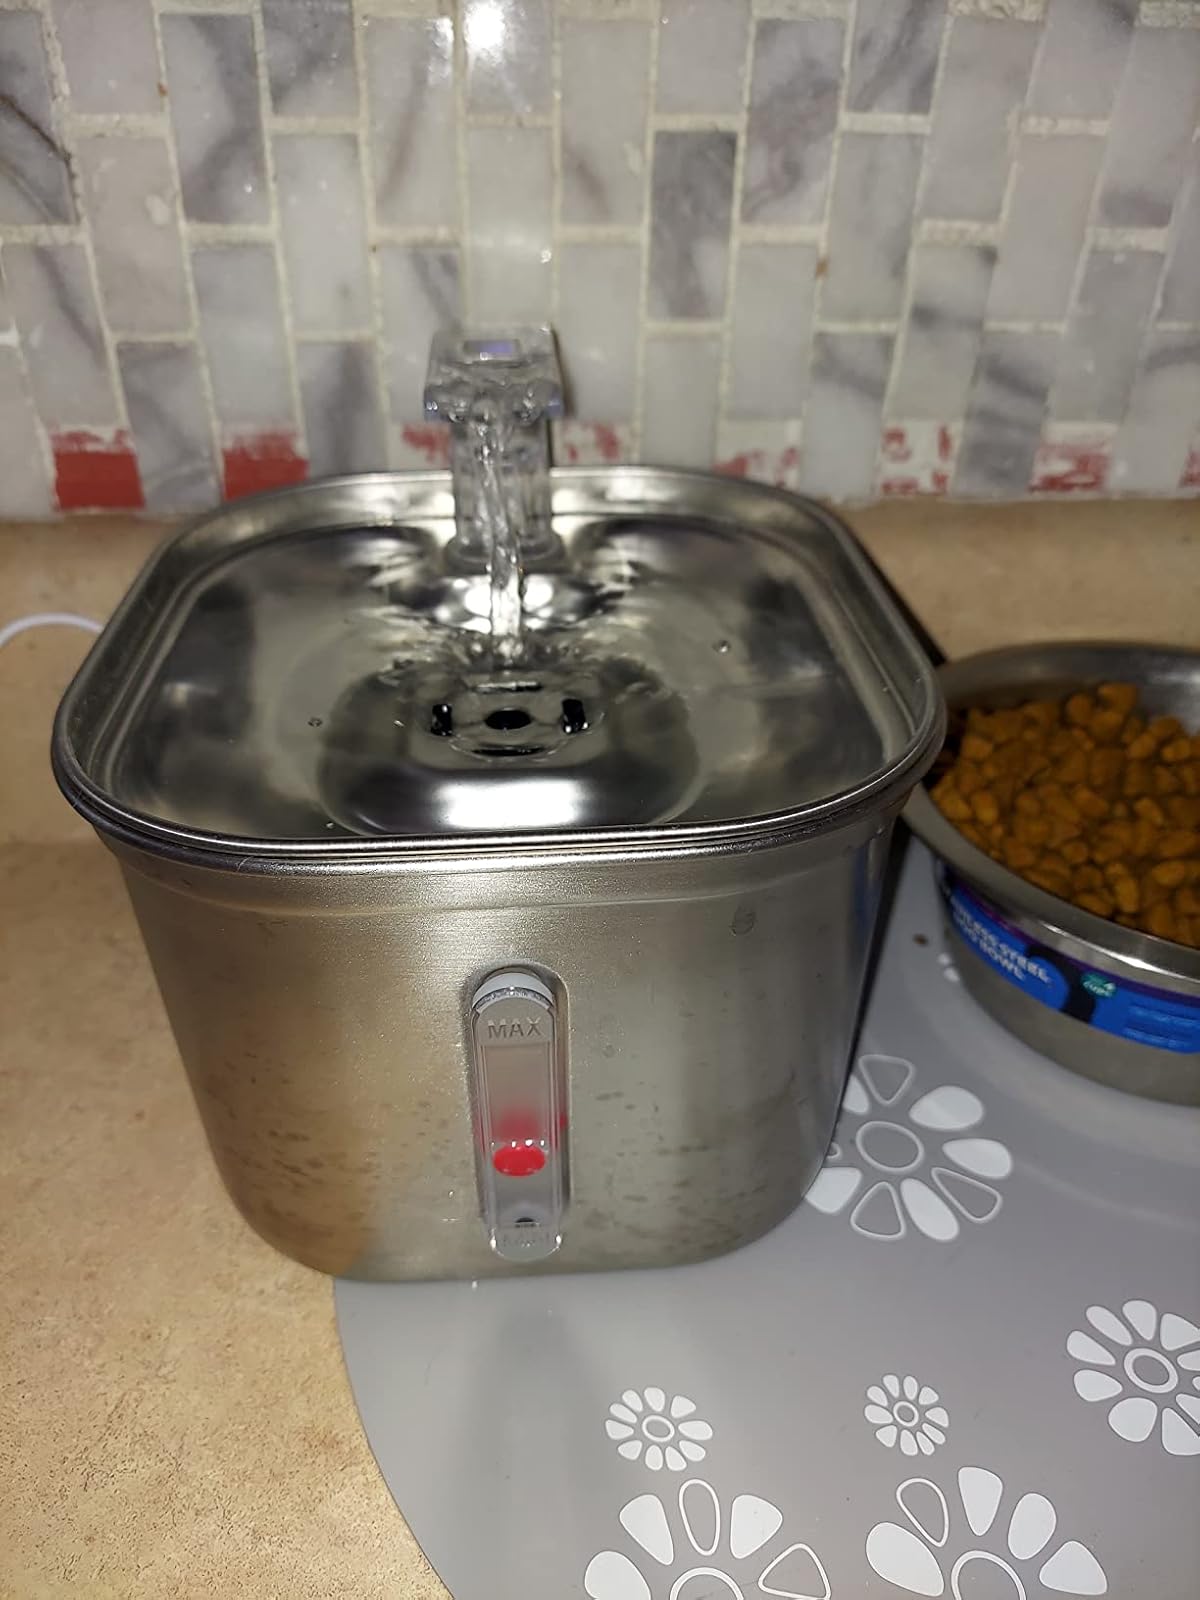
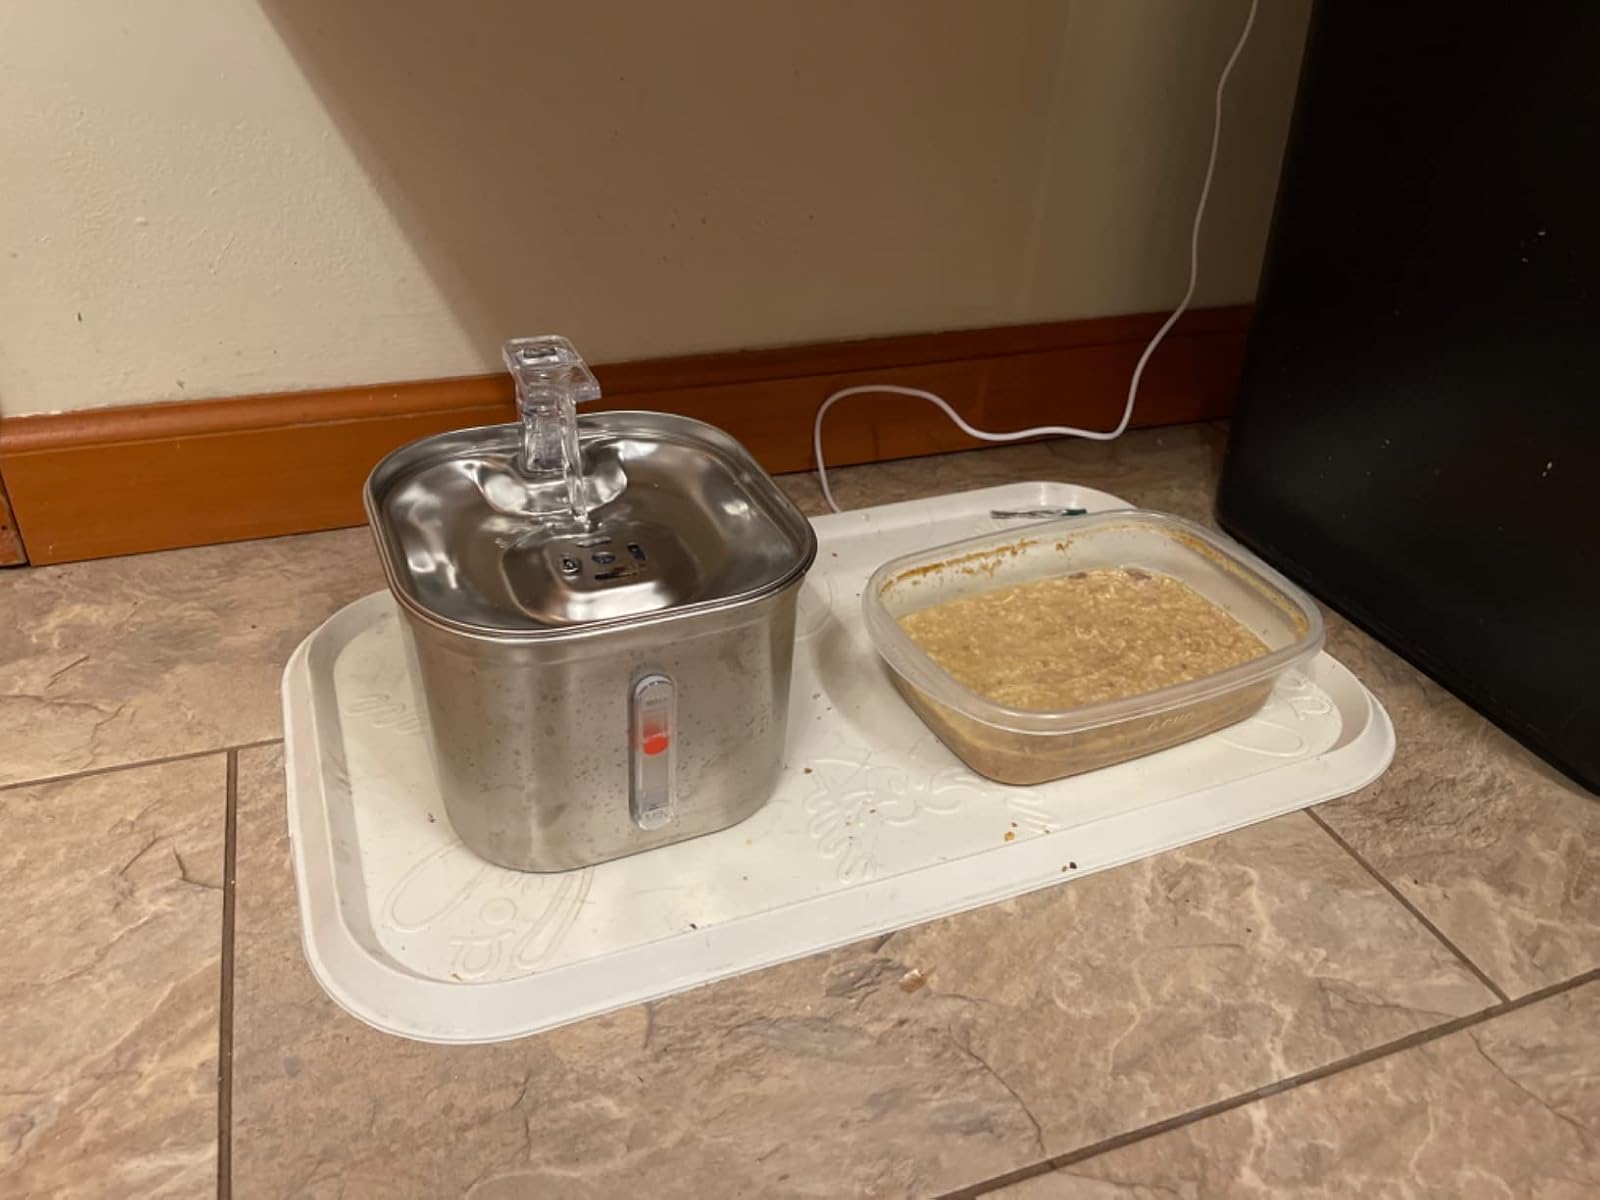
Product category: items_bowl
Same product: yes